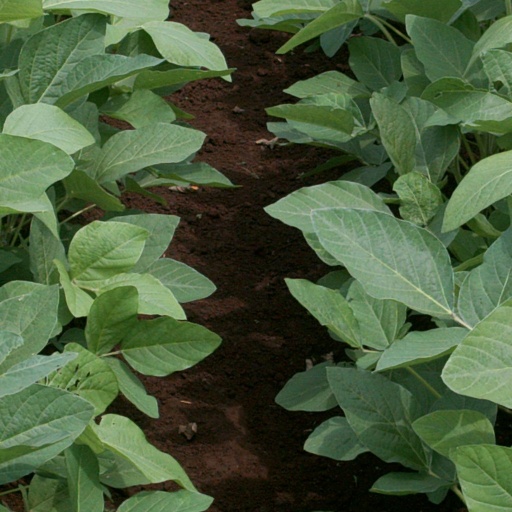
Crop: soybean